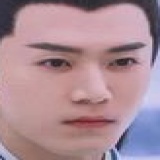
diễn viên Mao Tử Tuấn